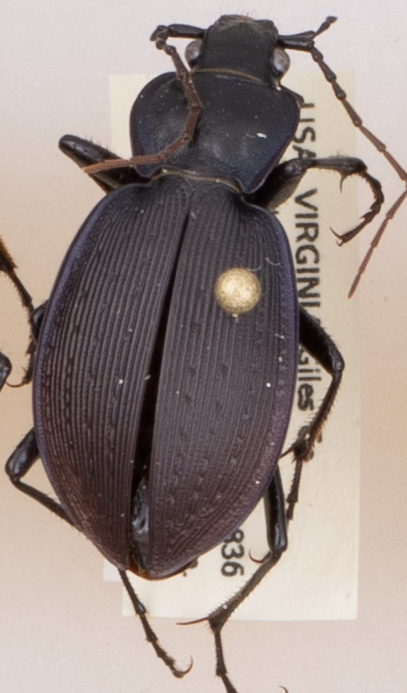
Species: Carabus goryi
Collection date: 2018-07-31
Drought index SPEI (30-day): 0.41
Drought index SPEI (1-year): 0.428
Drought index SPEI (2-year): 0.476